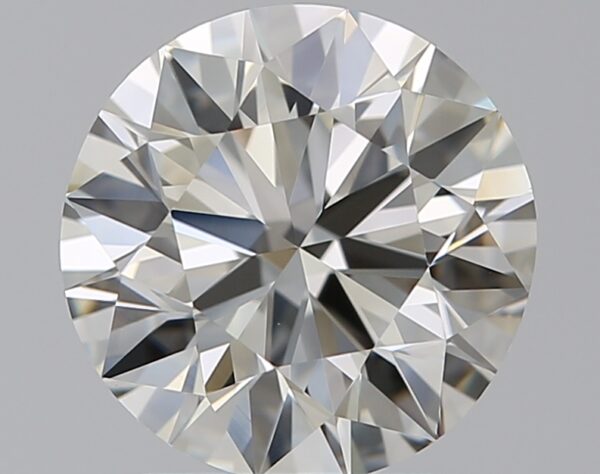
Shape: round
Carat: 1.5
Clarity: VVS1
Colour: L
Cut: EX
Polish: EX
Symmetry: VG
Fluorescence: N
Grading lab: GIA
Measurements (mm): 7.28 x 7.38 x 4.53